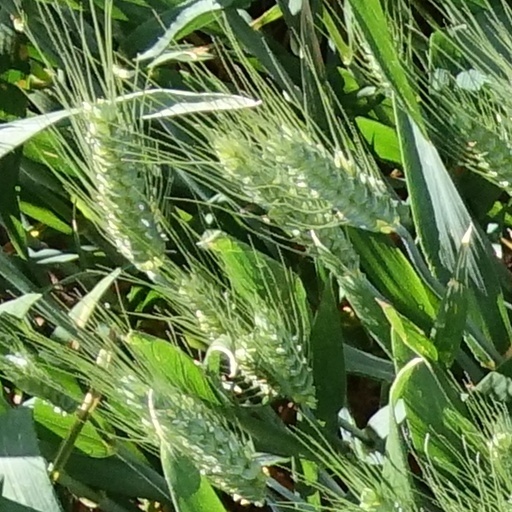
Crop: wheat